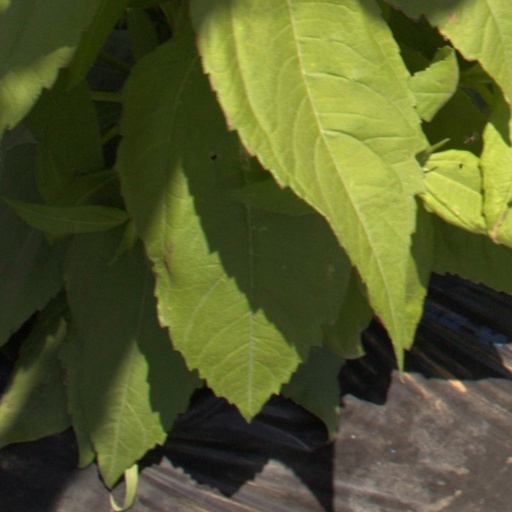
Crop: Jerusalem artichoke